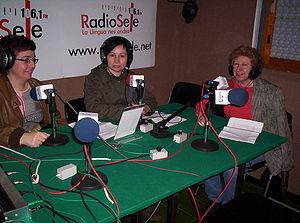
Radio Sele est une station de radio régionale espagnole émettant depuis Oviedo, dans les Asturies. Créée en 1986, elle joue un rôle majeur dans la diffusion de la culture régionale, étant la seule station à émettre la totalité de ses programmes en asturien. Elle se définit comme « La radio n'asturianu », la radio en asturien, insistant sur le droit des Peuples « à la dignité, à l'estime de soi » et sur le besoin des Asturiens à disposer d'une radio « qui parle sa langue ». De fait, en 2011, la langue asturienne, certes « reconnue » par le statut d'autonomie, n'a pas le statut de « langue officielle », et n'est que peu employée par les médias publics.